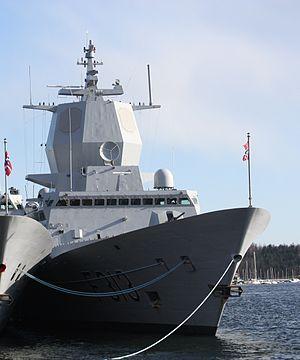
Le KNM Helge Ingstad est la quatrième frégate de la classe Nansen dans la Marine royale norvégienne. Elle est admise au service actif en décembre 2009 et spécialisé dans la lutte anti-sous-marine et anti-navire. Son port d'attache est Håkonsvern, près de Bergen dans le comté de Hordaland.